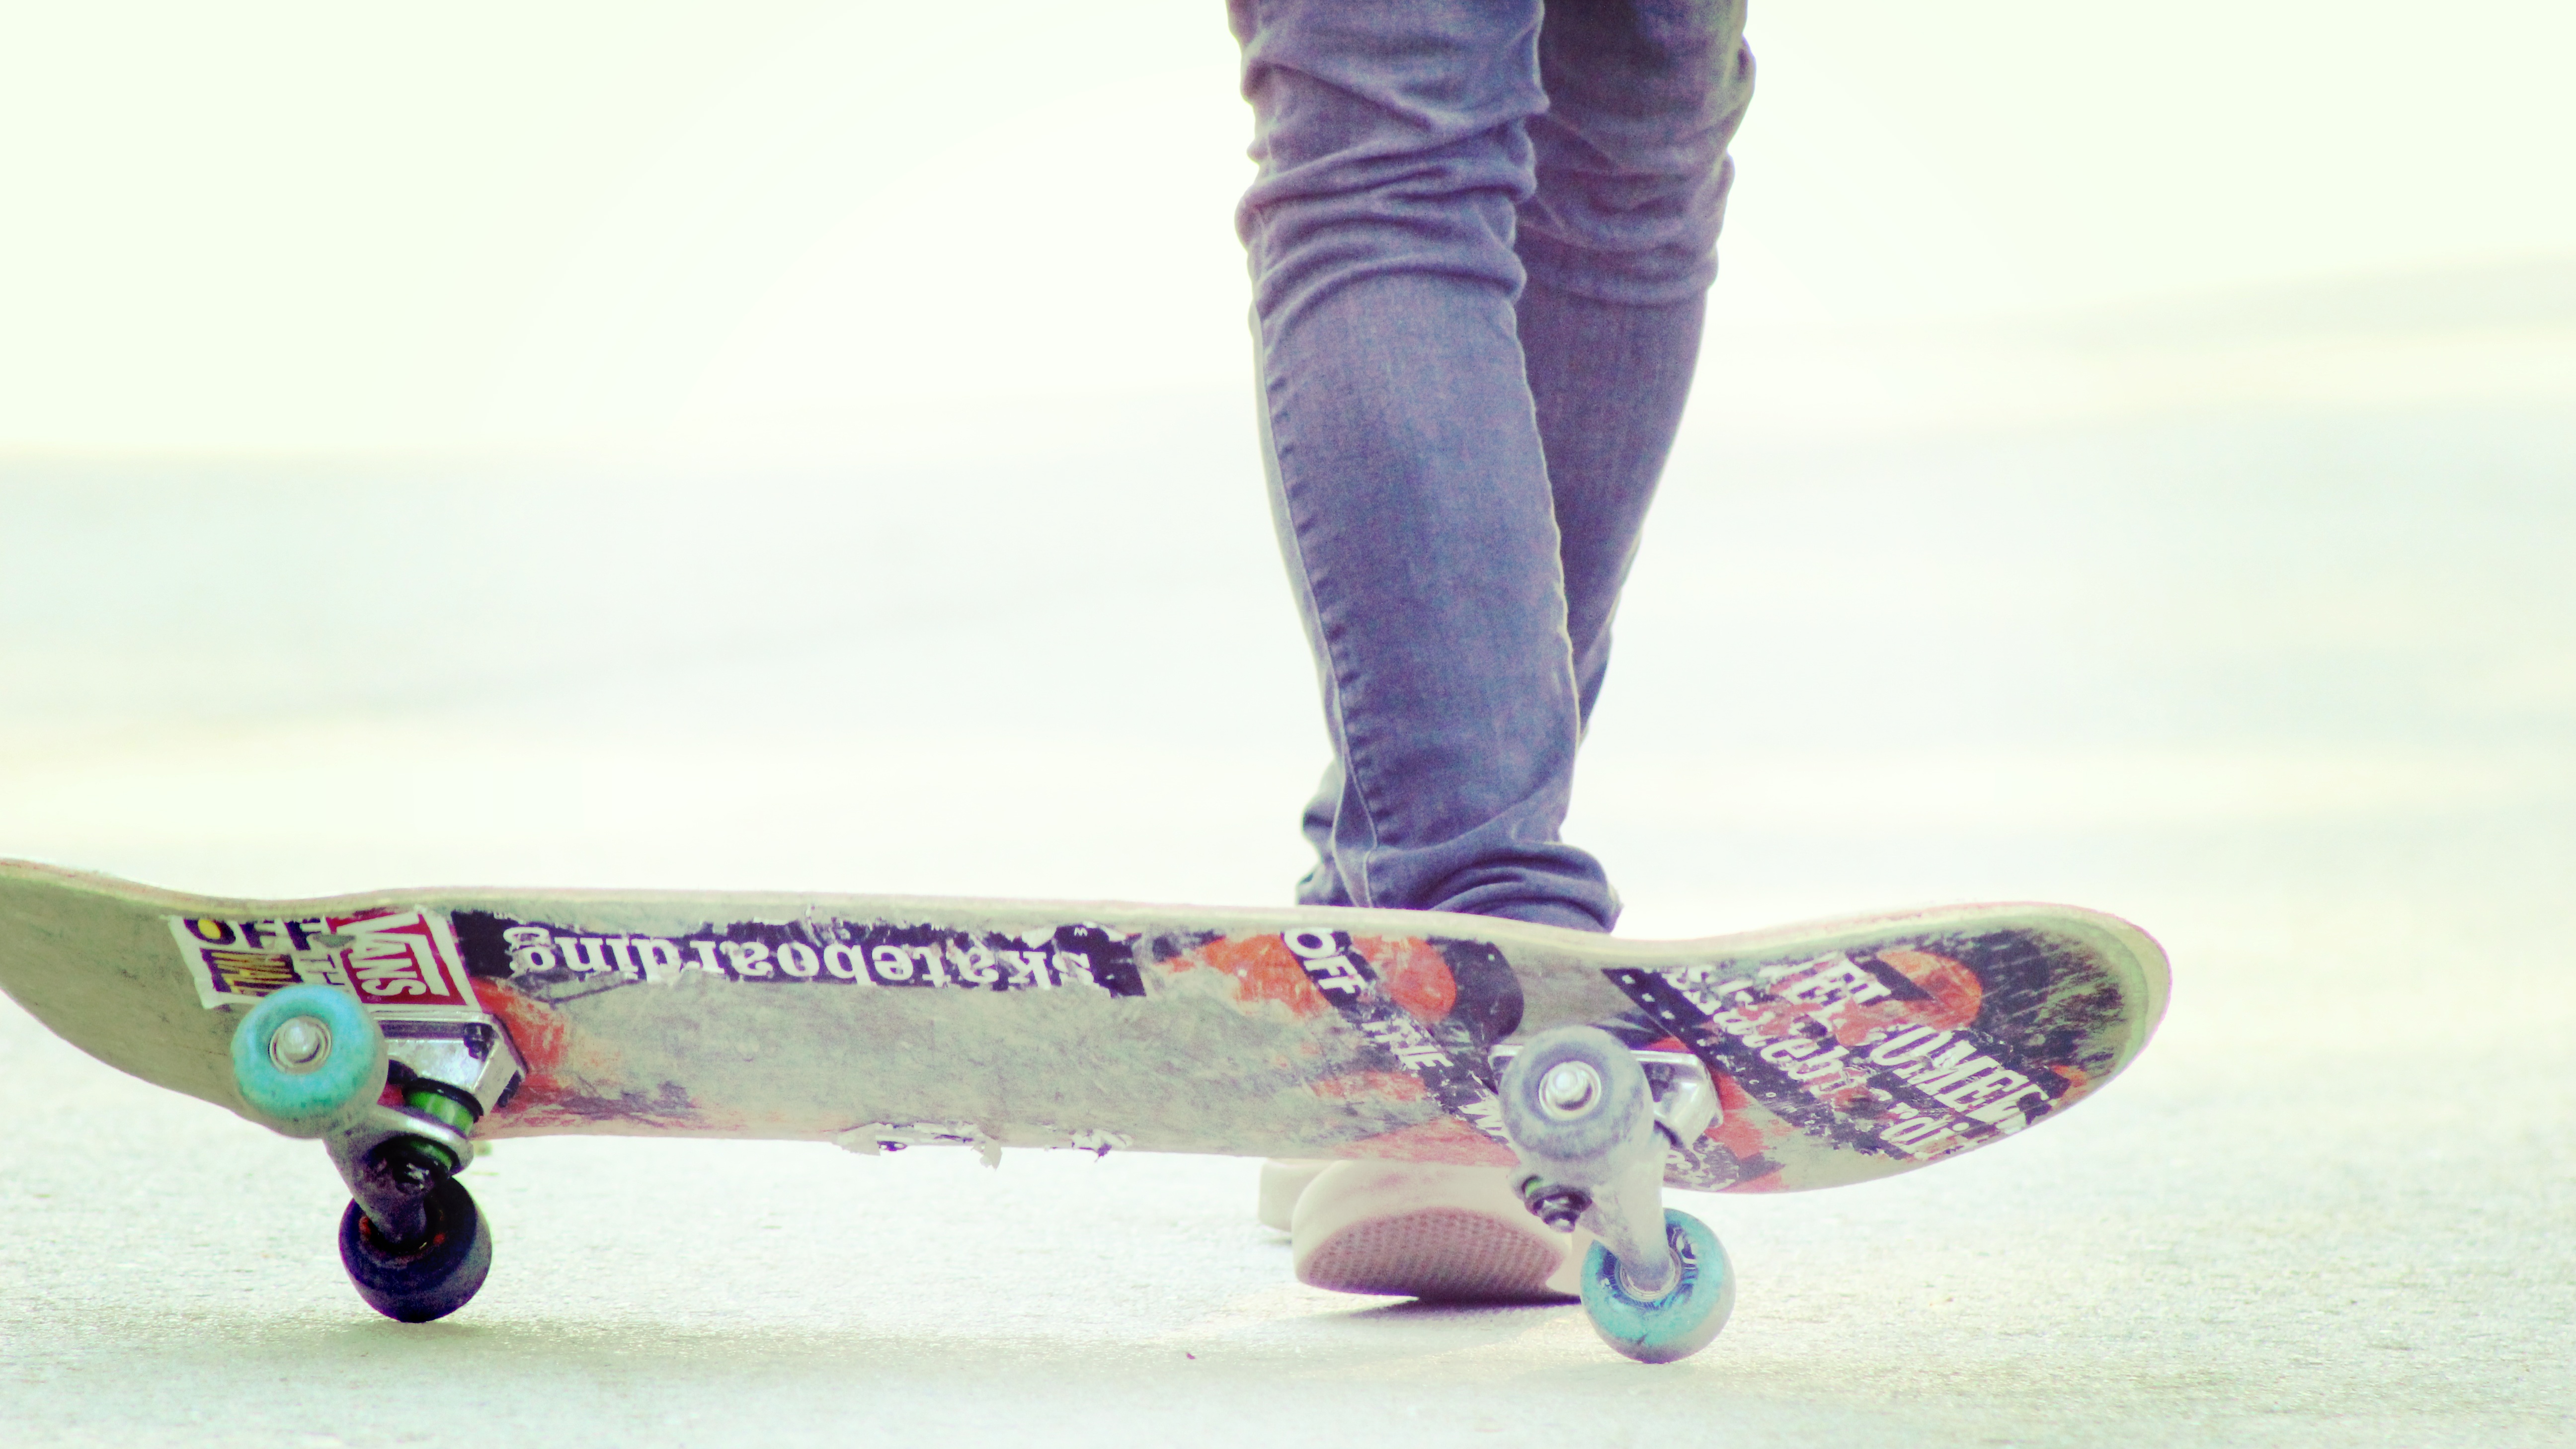
table, people, wood, sun, sport, street, skateboard, city, urban, asphalt, young, youth, park, surfboard, fashion, exercise, lifestyle, graffiti, healthy, sports equipment, longboard, capital, sunny, district, girls, spain, rebel, fun, scooter, boys, adolescence, madrid, wheels, roll, skater, bands, risk, teens, bless you, gang, challenge, individual, soledad, rebellion, slippers, compete, puberty, extreme sports, means of transport, sporting event, flexible, young parque del retiro, ollie, skateboarding equipment and supplies, surfing equipment and supplies